Nicaragua at the CONCACAF Gold Cup

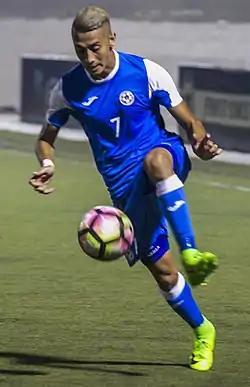
In 2017, Carlos Chavarría scored Nicaragua's only goal in the Gold Cup era, taking the lead against Panama in an eventual 1–2 defeat.

The CONCACAF Gold Cup is North America's major tournament in senior men's football and determines the continental champion. Until 1989, the tournament was known as CONCACAF Championship. It is currently held every two years. From 1996 to 2005, nations from other confederations have regularly joined the tournament as invitees. In earlier editions, the continental championship was held in different countries, but since the inception of the Gold Cup in 1991, the United States are constant hosts or co-hosts.